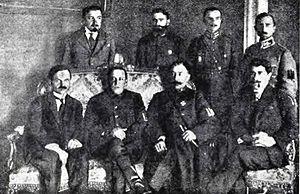
Le Directorat, ou Directoire, est la seconde période, après celle de la Rada Centrale, de la République populaire ukrainienne. Il se forme en 1918 à la suite du soulèvement populaire contre l'Hetmanat de Pavlo Skoropadsky.